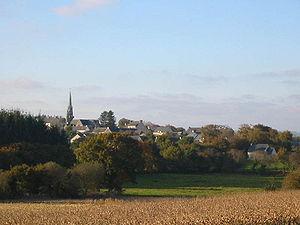
Le Cloître-Pleyben [lə klwatʁ plɛbɛ̃] est une commune du département du Finistère, dans la région Bretagne, en France.